United States dollar

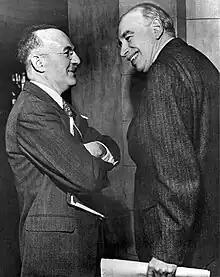
John Maynard Keynes (right) and Harry Dexter White at the inaugural meeting of the International Monetary Fund in 1946. They were instrumental in drafting the provisions of the post-war global financial system.

Though the dollar came under the gold standard "de jure" only after 1900, the bimetallic era was ended "de facto" when the Coinage Act of 1873 suspended the minting of the standard silver dollar of , the only fully legal tender coin that individuals could convert bullion into in unlimited (or Free silver) quantities, and right at the onset of the silver rush from the Comstock Lode in the 1870s. This was the so-called "Crime of '73".